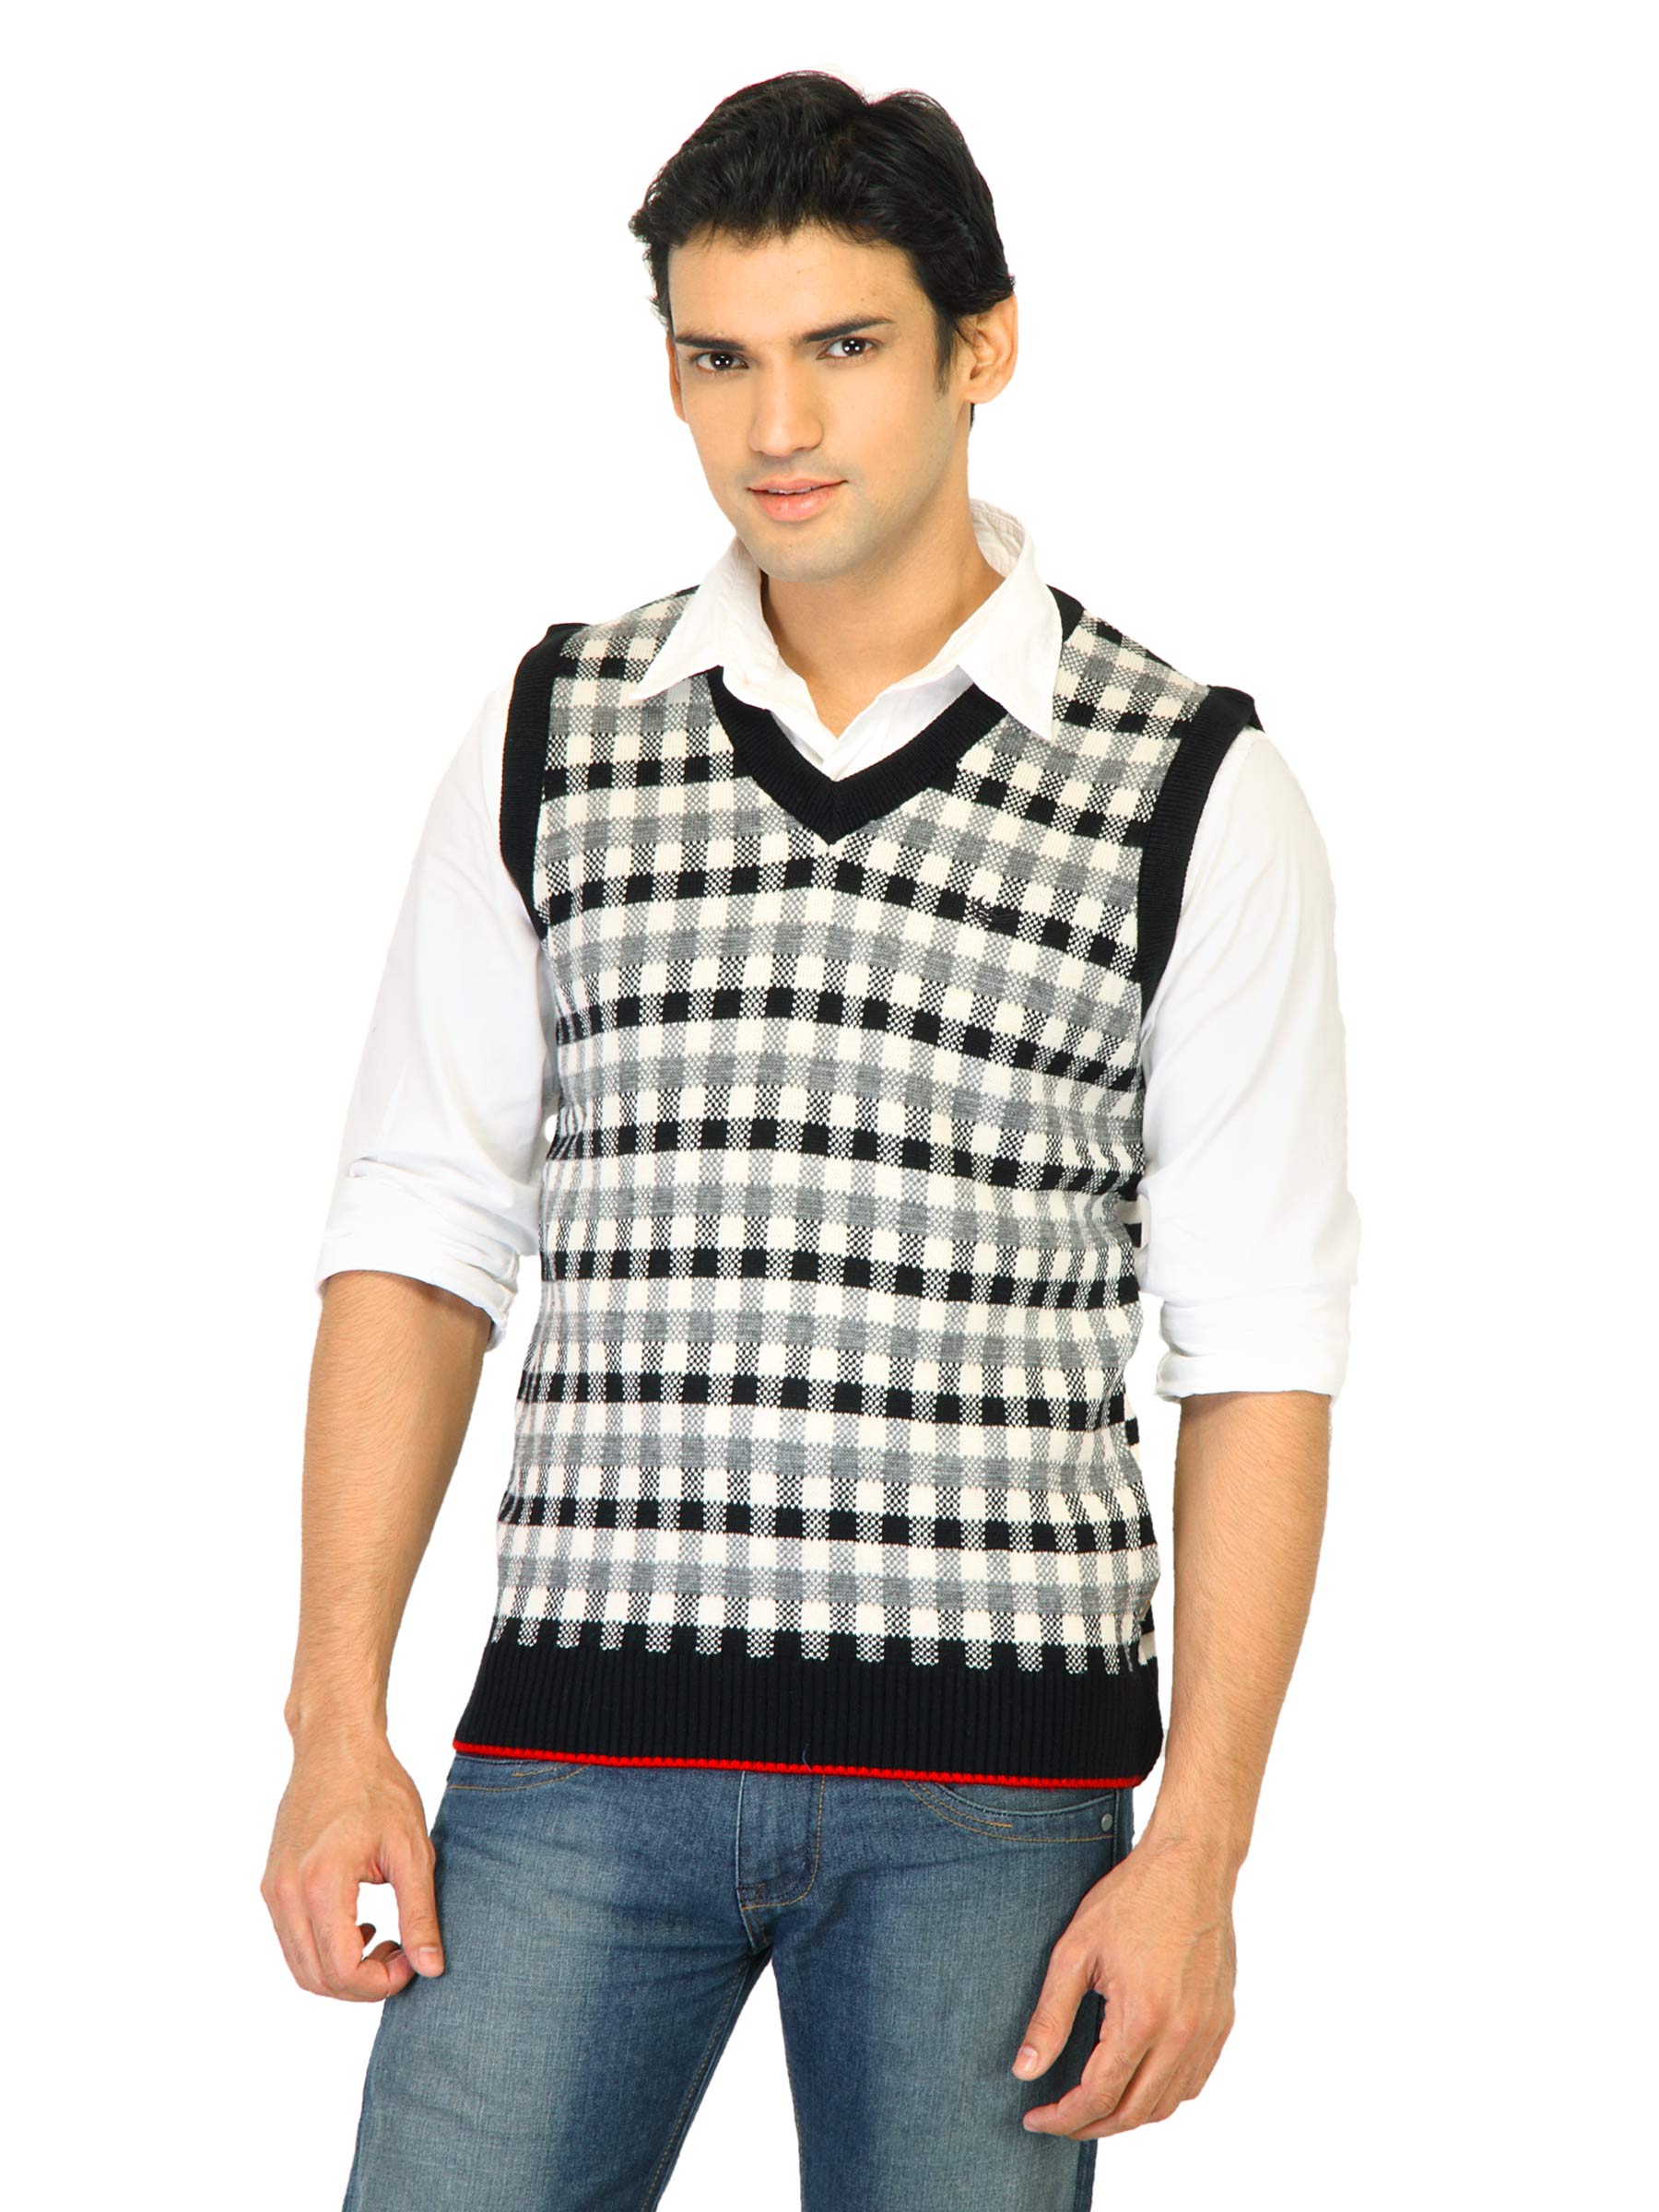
Flying Machine Men Check White Sweaters
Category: Apparel / Topwear / Sweaters
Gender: Men
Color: White
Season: Fall 2011
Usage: Casual